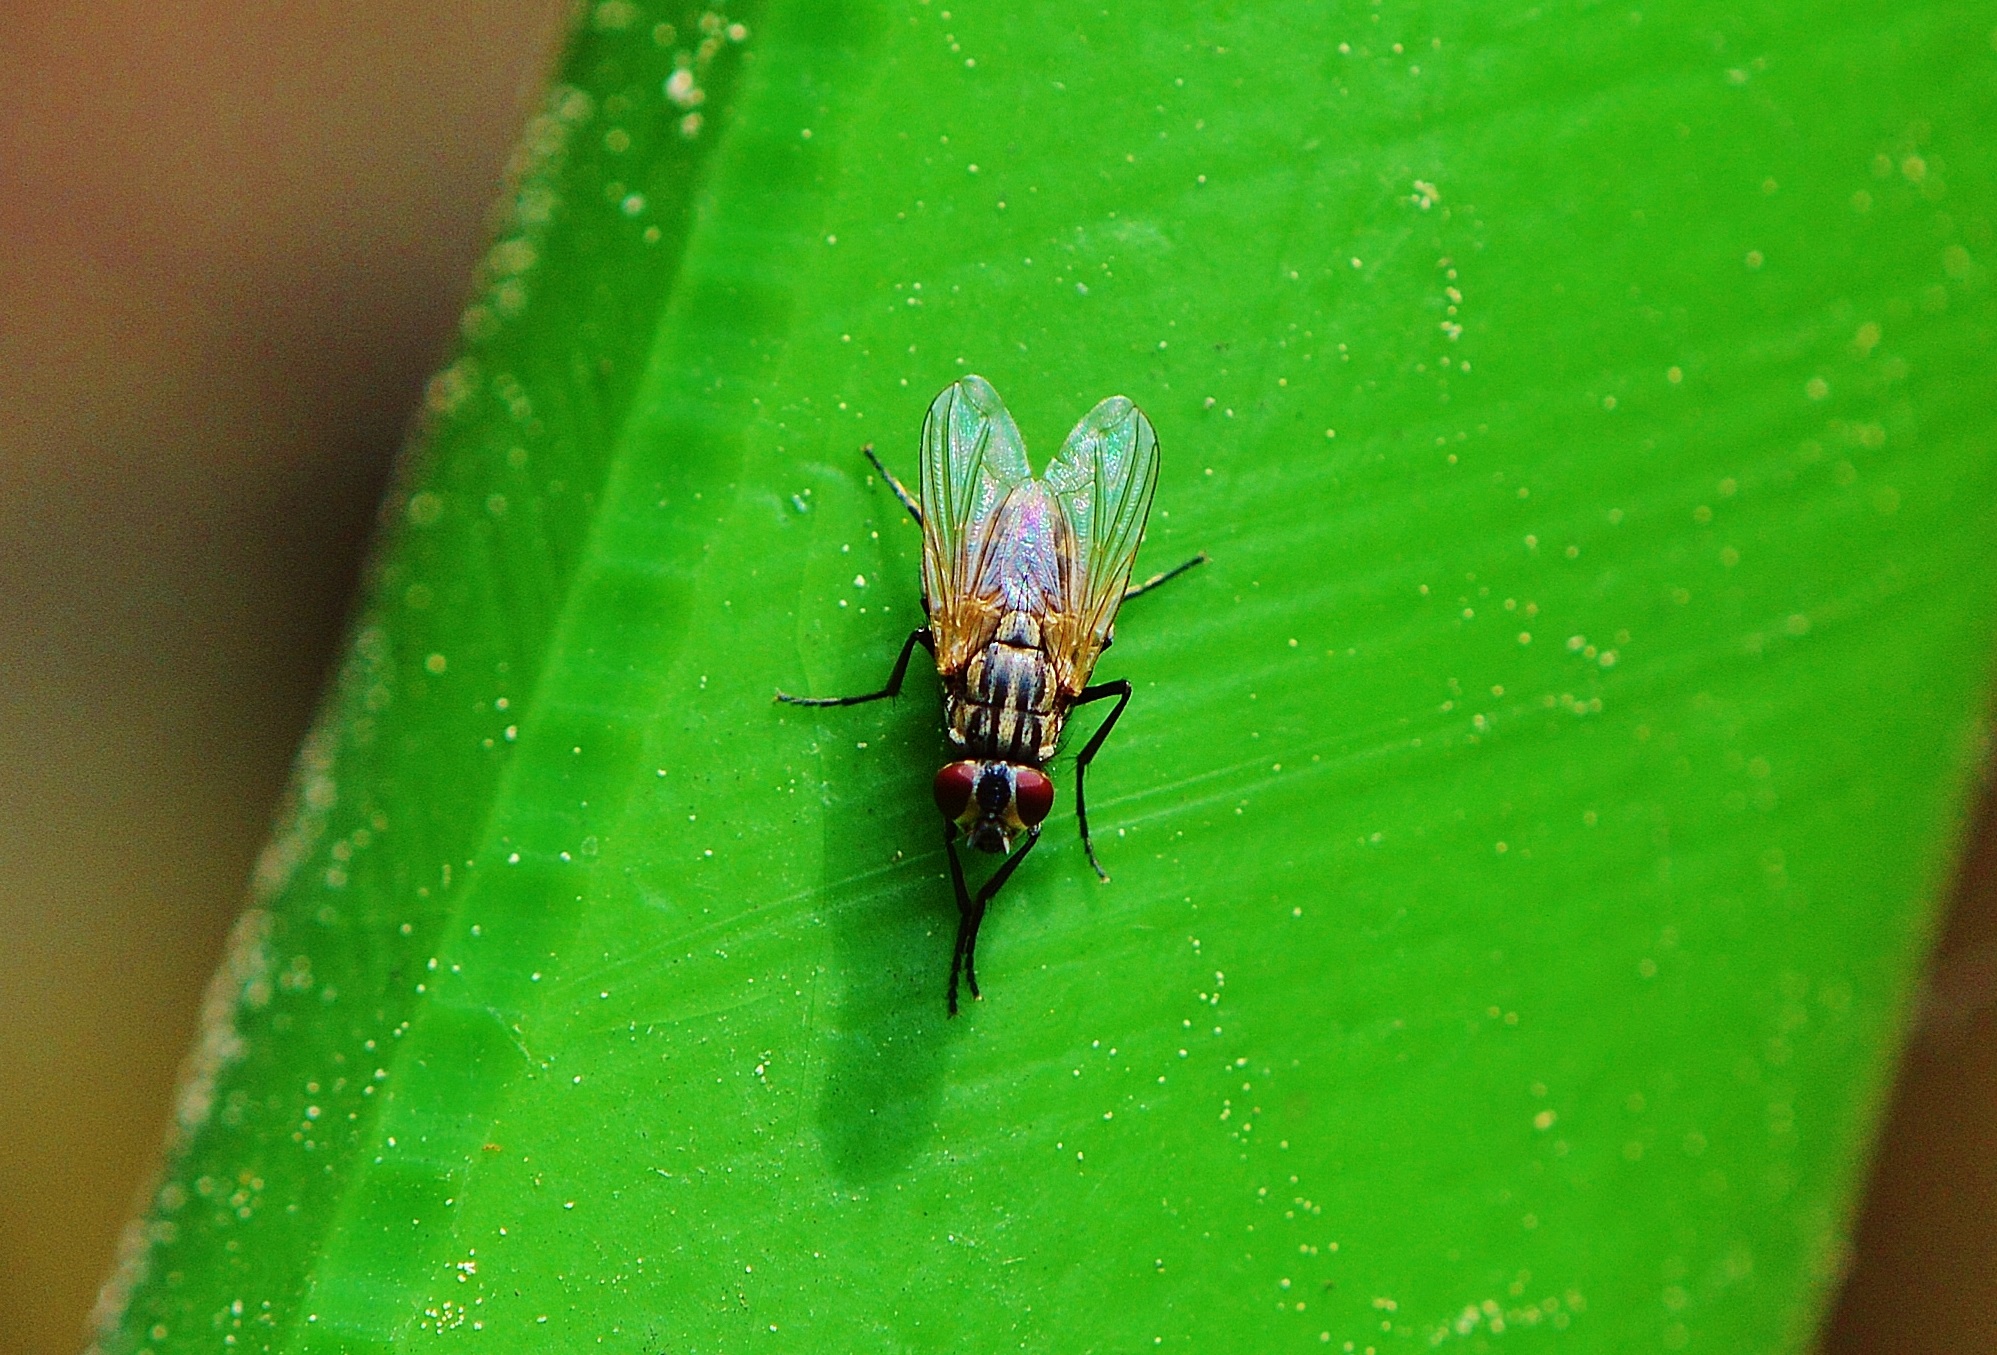
nature, wing, photography, leaf, flower, fly, green, insect, close, fauna, invertebrate, close up, animals, macro photography, plant stem